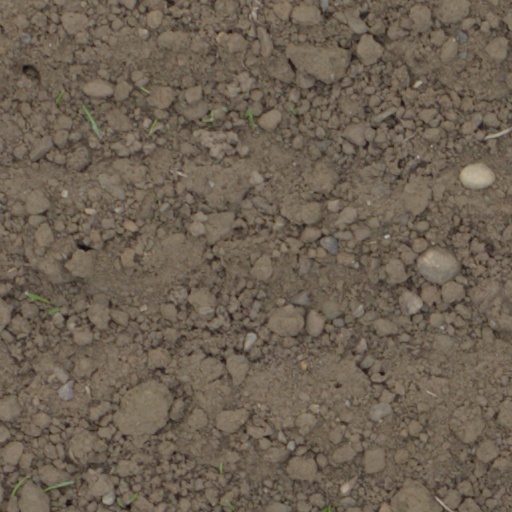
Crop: wheat